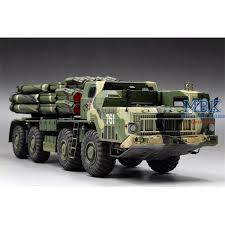
Label: BM-30